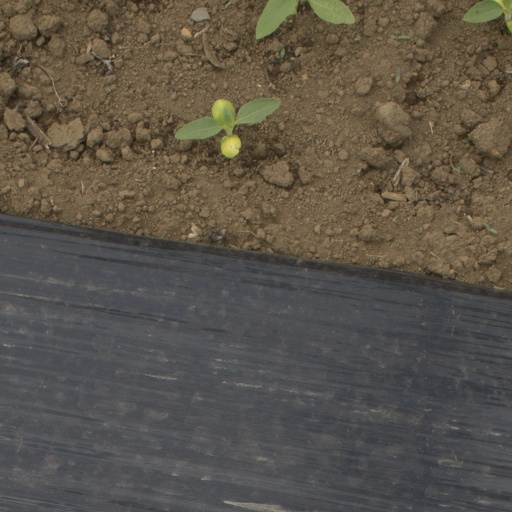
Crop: Jerusalem artichoke